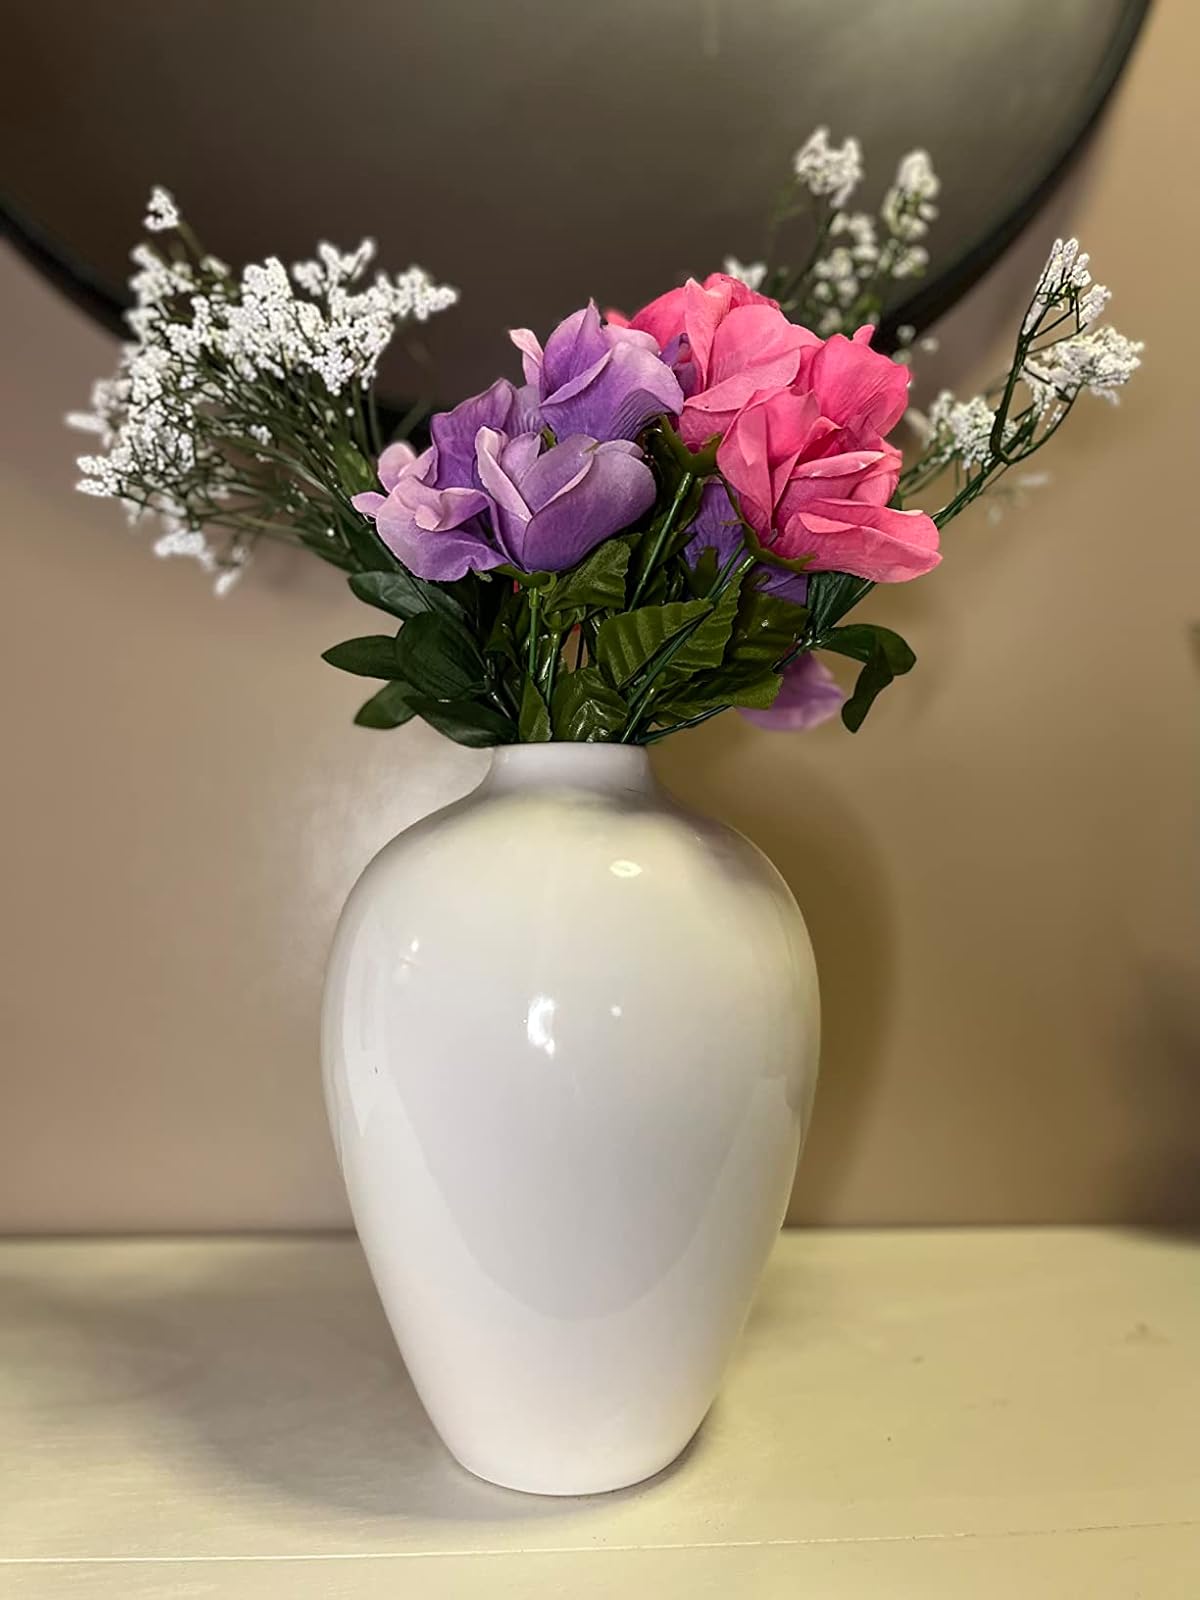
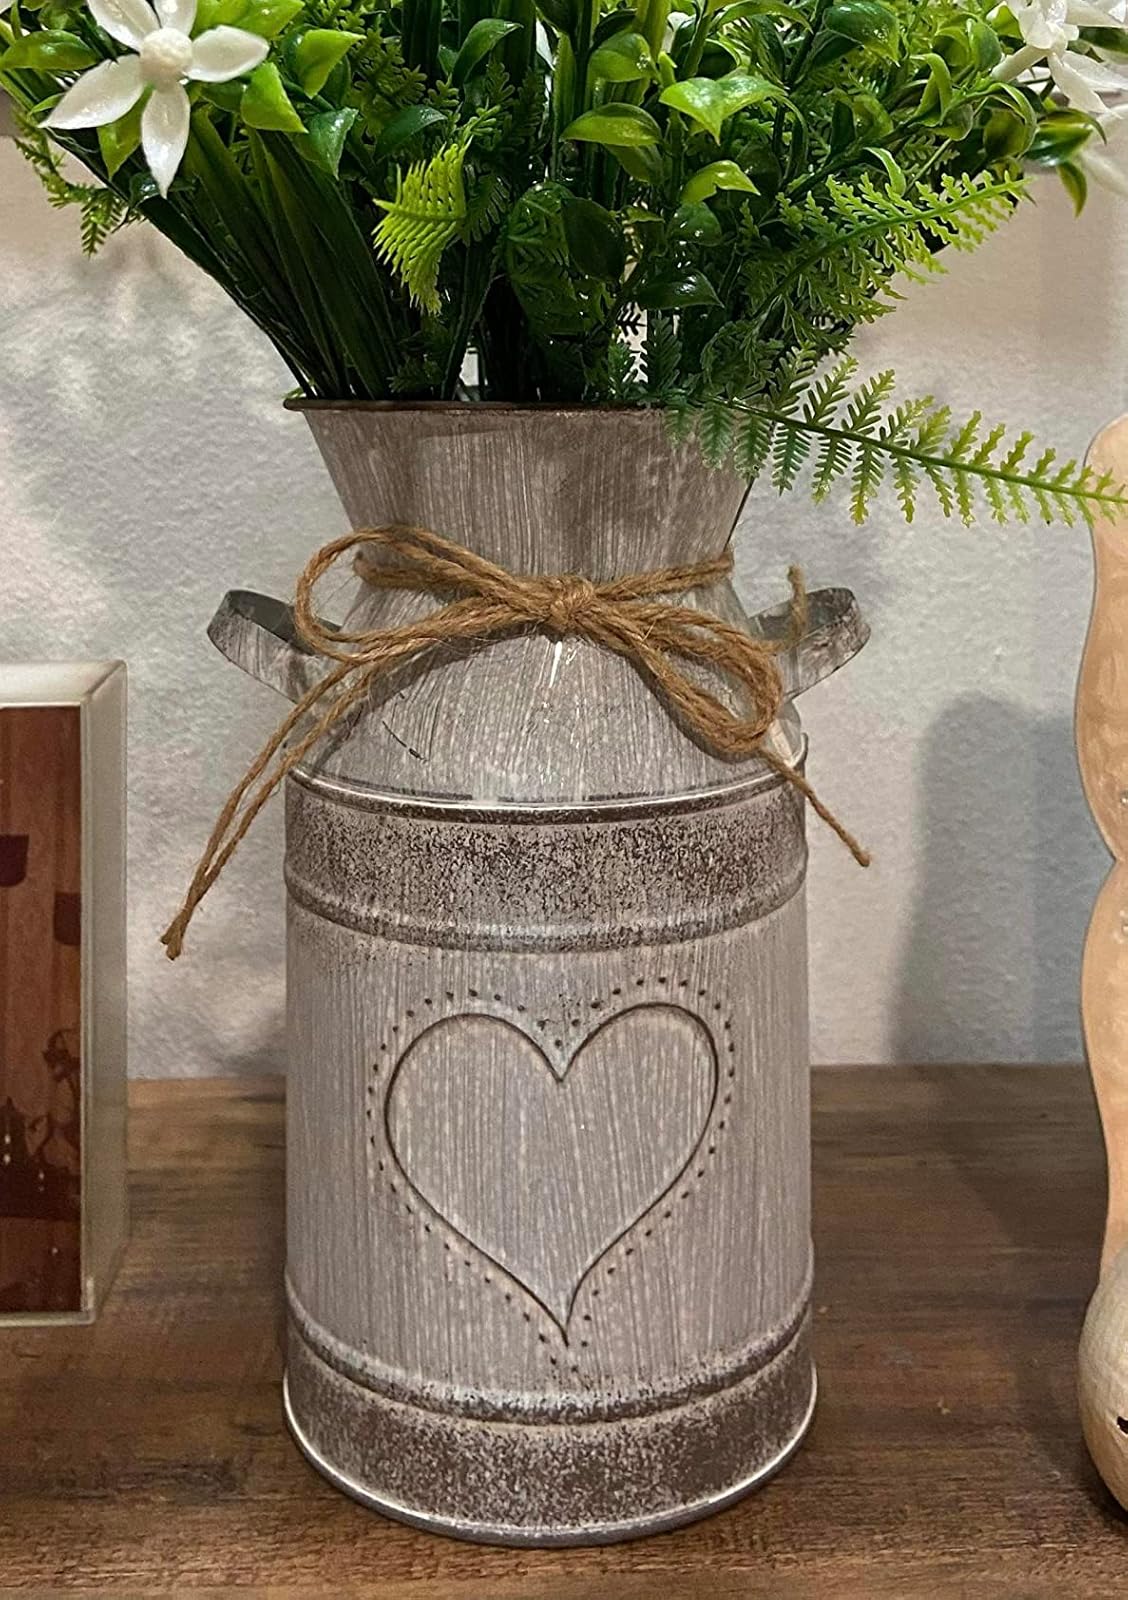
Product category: vase
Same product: no